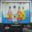
Label: truck